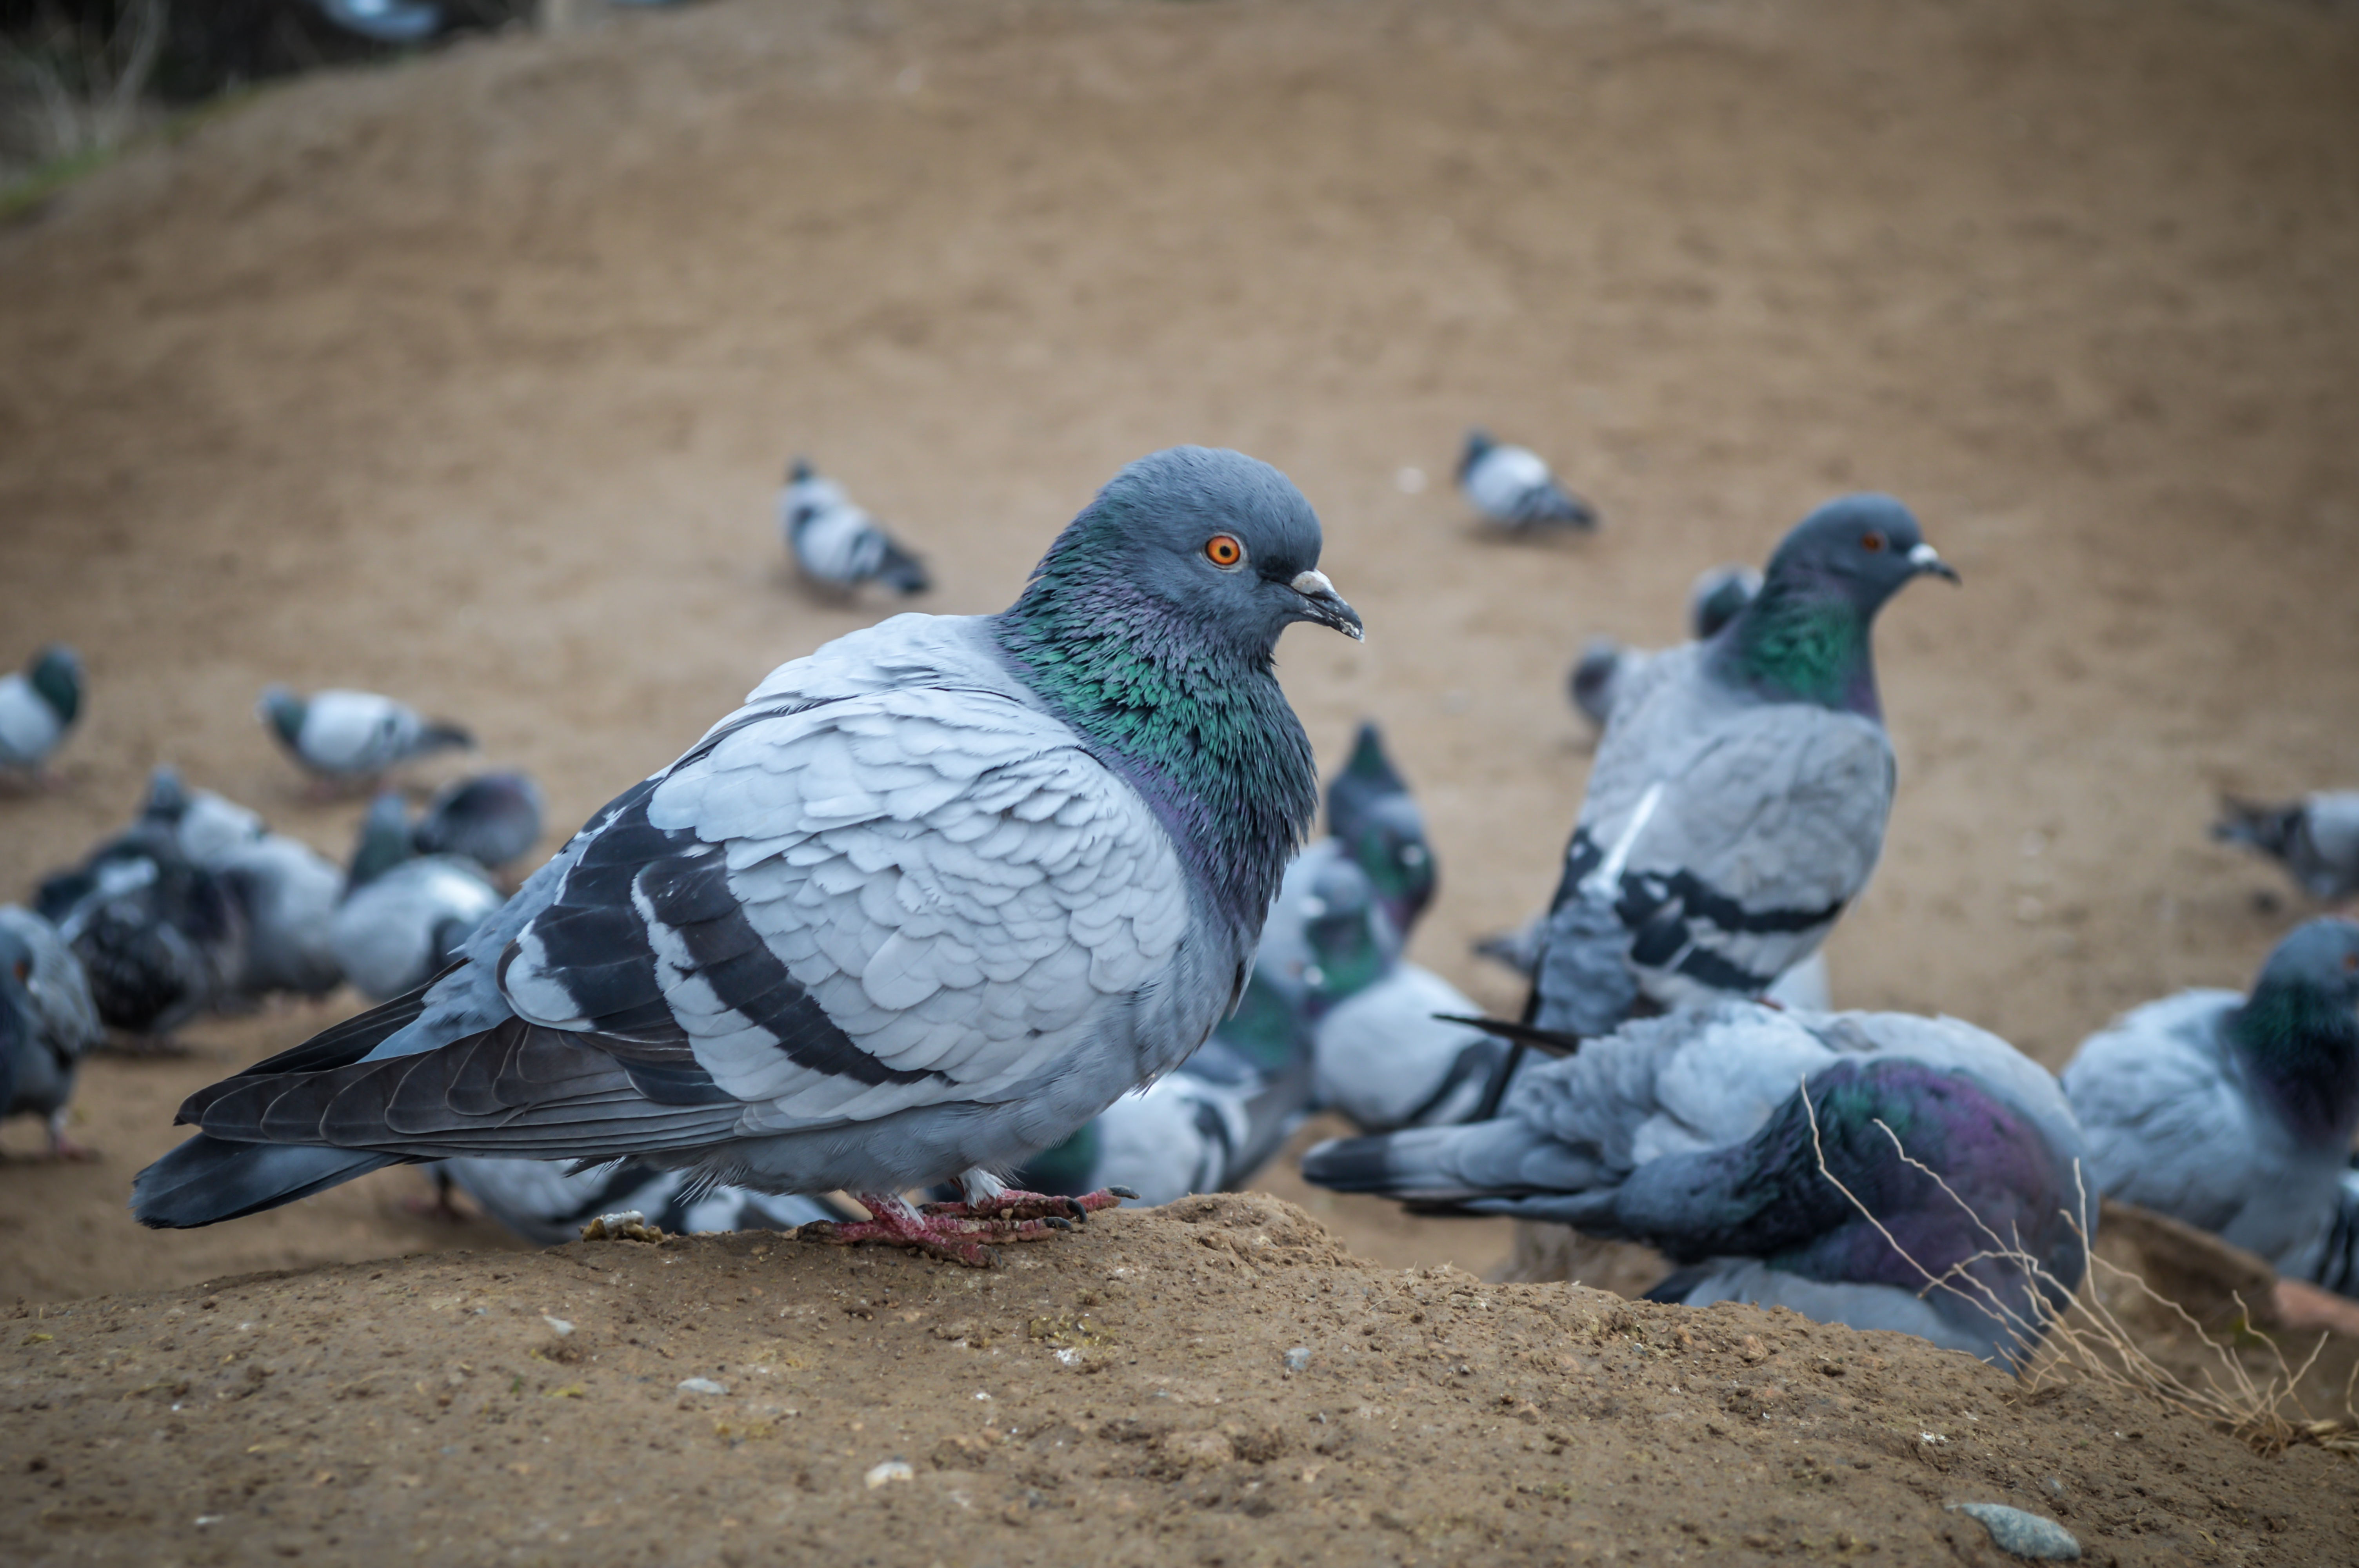
ancient, animal, background, beautiful, bird, cappadocia, famous, flock, flying, hill, holiday, landscape, many, nature, old, outdoor, pigeon, pigeons, plate, rock, stone, summer, tourism, tourist, travel, turkey, turkish, valley, view, white, wildlife, vertebrate, stock dove, pigeons and doves, rock dove, beak, snapshot, leg, adaptation, feather, organism